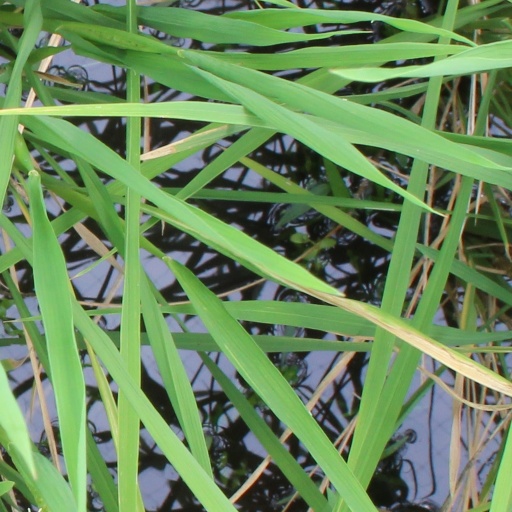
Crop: rice